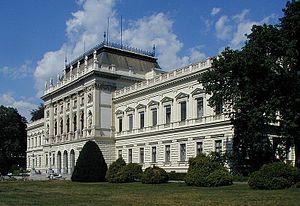
L'université de Graz, est une université autrichienne se trouvant à Graz, dans le Land de Styrie. Le collège jésuite fondé en 1573 devint université en 1585. Celle-ci passa entre les mains du pouvoir civil en 1773, lorsque la Compagnie de Jésus fut supprimée. Son nom latin Carola-Franciscea tire son origine de l'archiduc Charles II d'Autriche, qui en fut le fondateur.